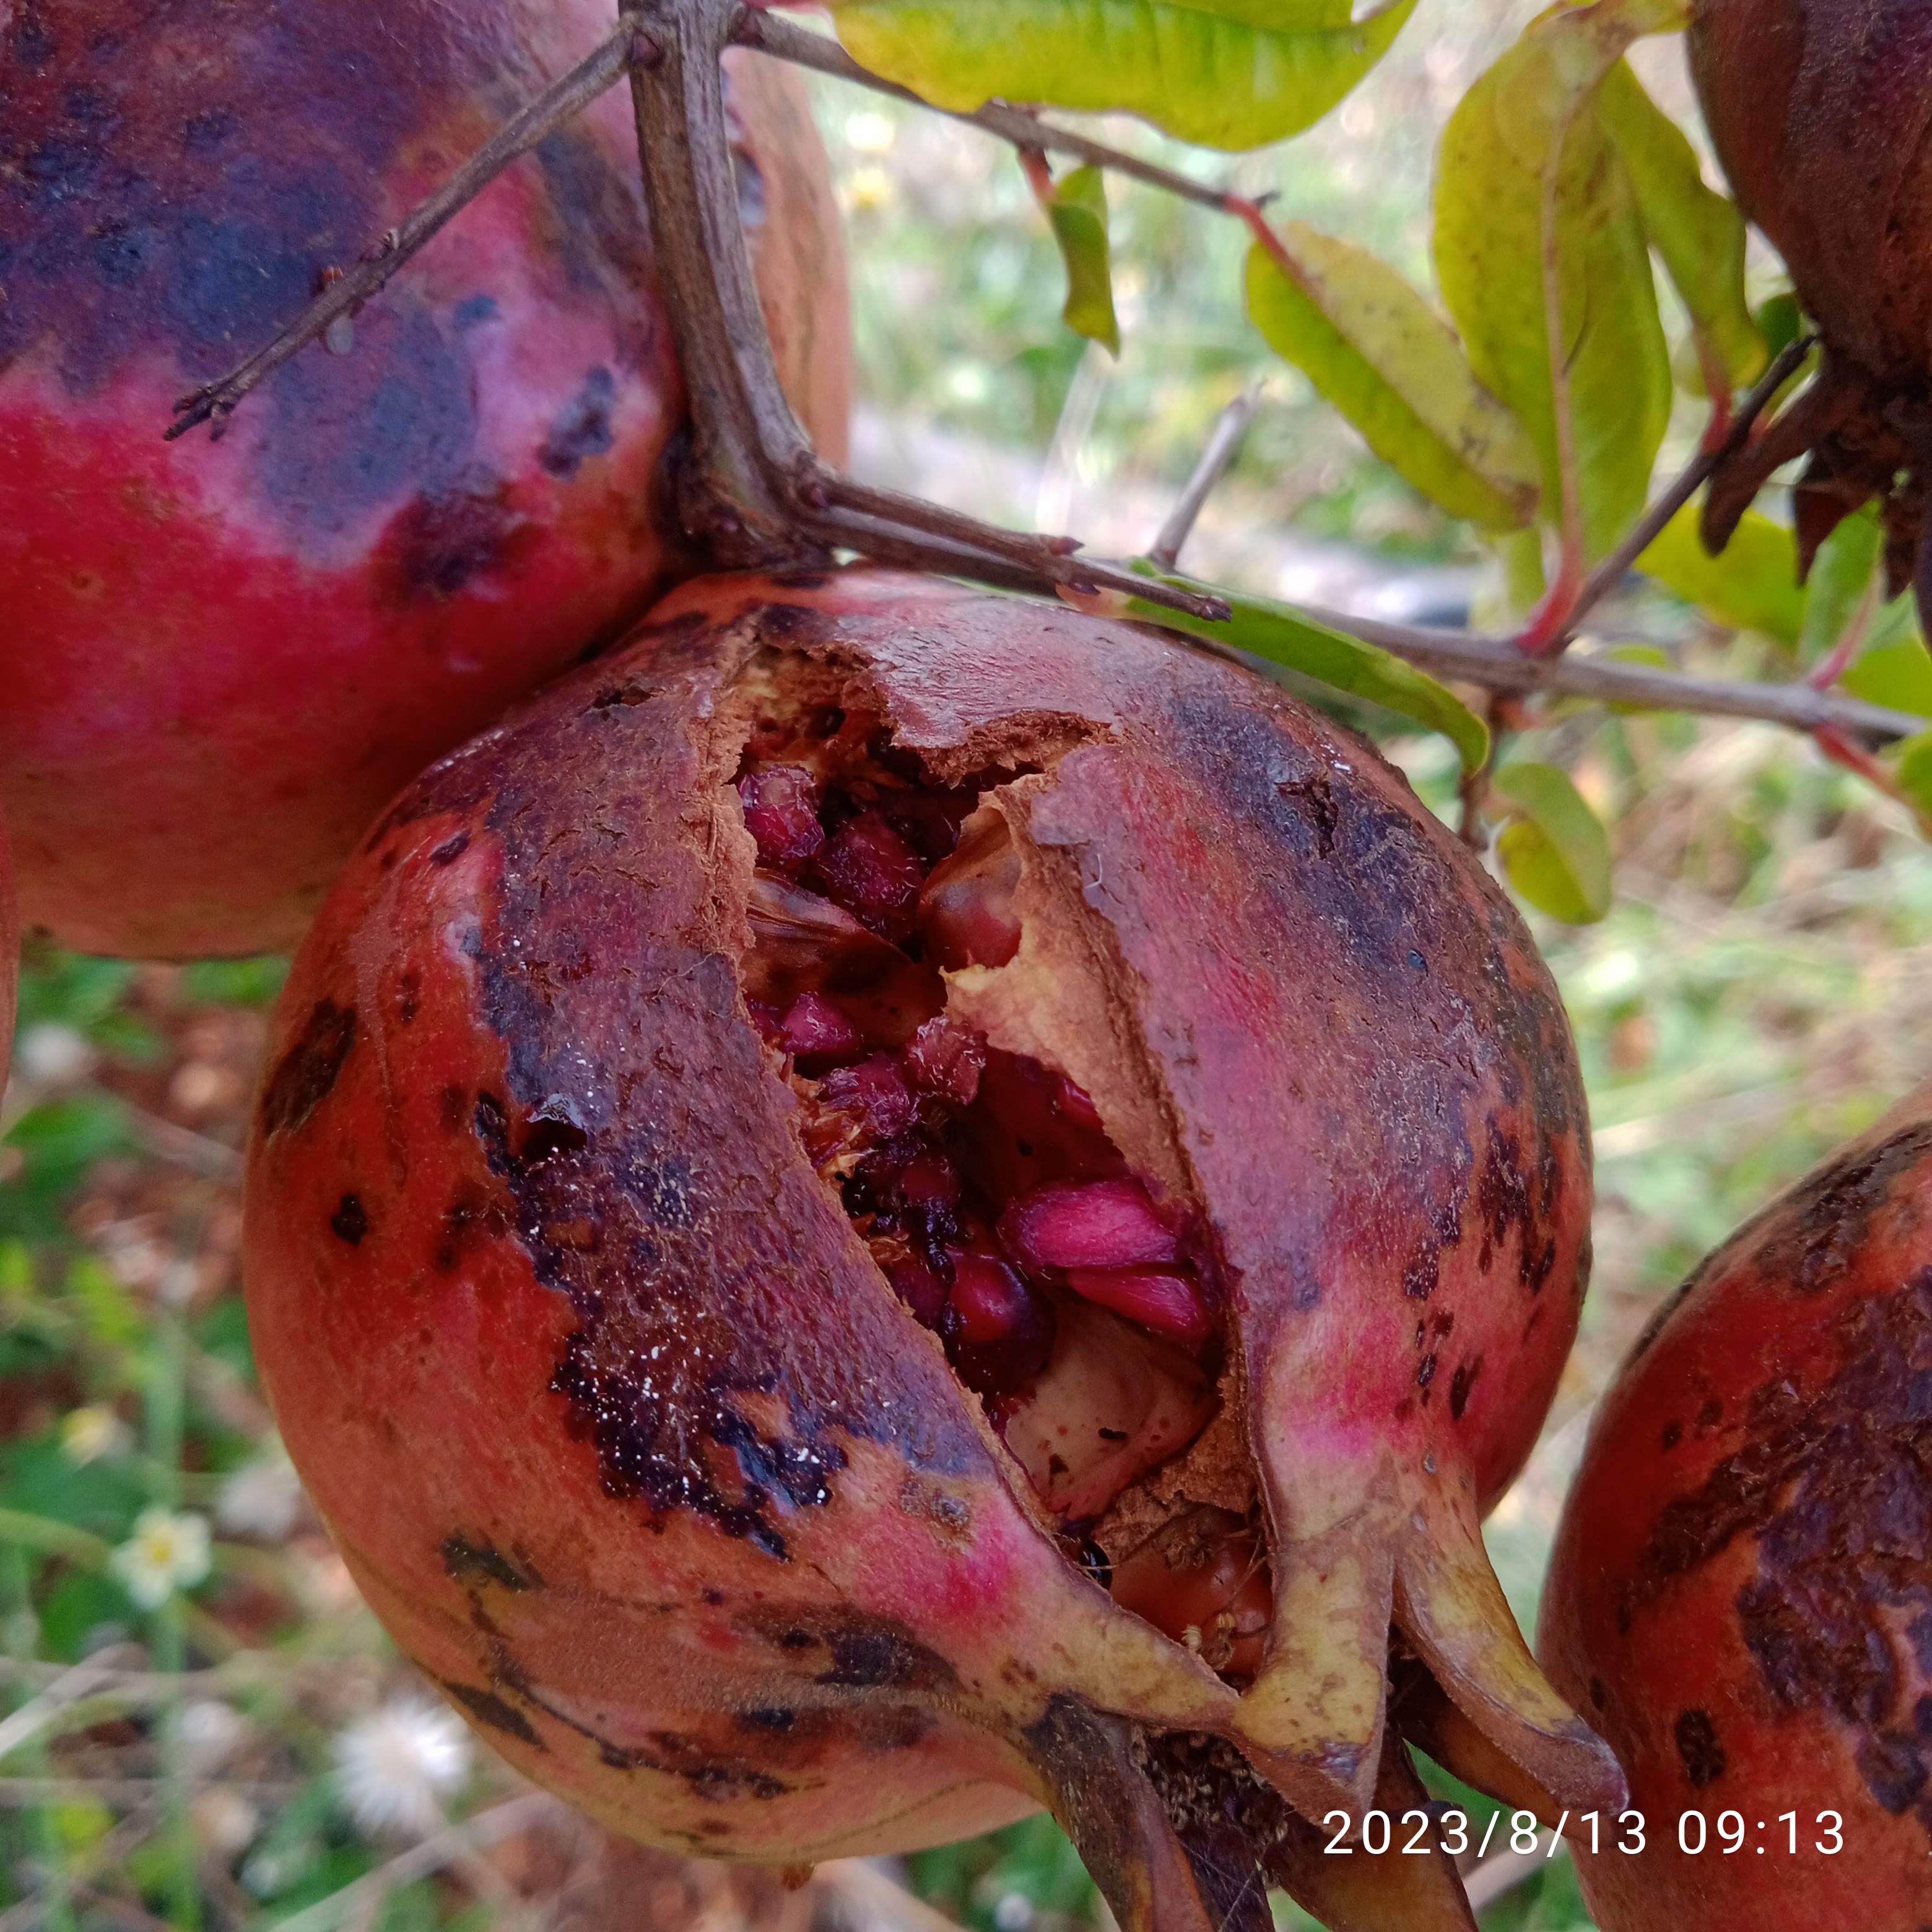
Label: Bacterial_Blight